Answer in natural language. Which object is closer to Pan (highlighted by a red box), modern stainless steel refrigerator (highlighted by a blue box) or black rectangular countertop (highlighted by a green box)? Choose between the following options: modern stainless steel refrigerator (highlighted by a blue box) or black rectangular countertop (highlighted by a green box)
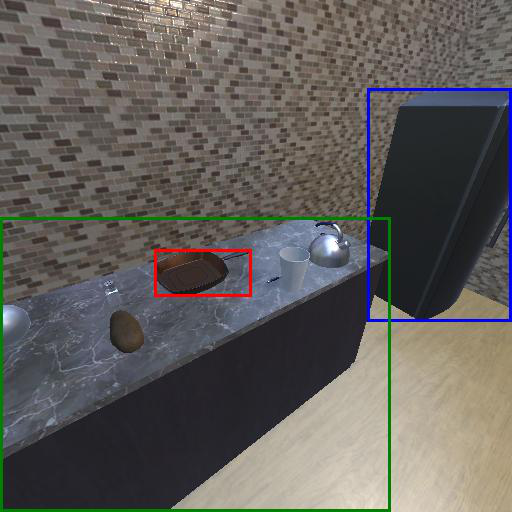
<answer>black rectangular countertop (highlighted by a green box)</answer>